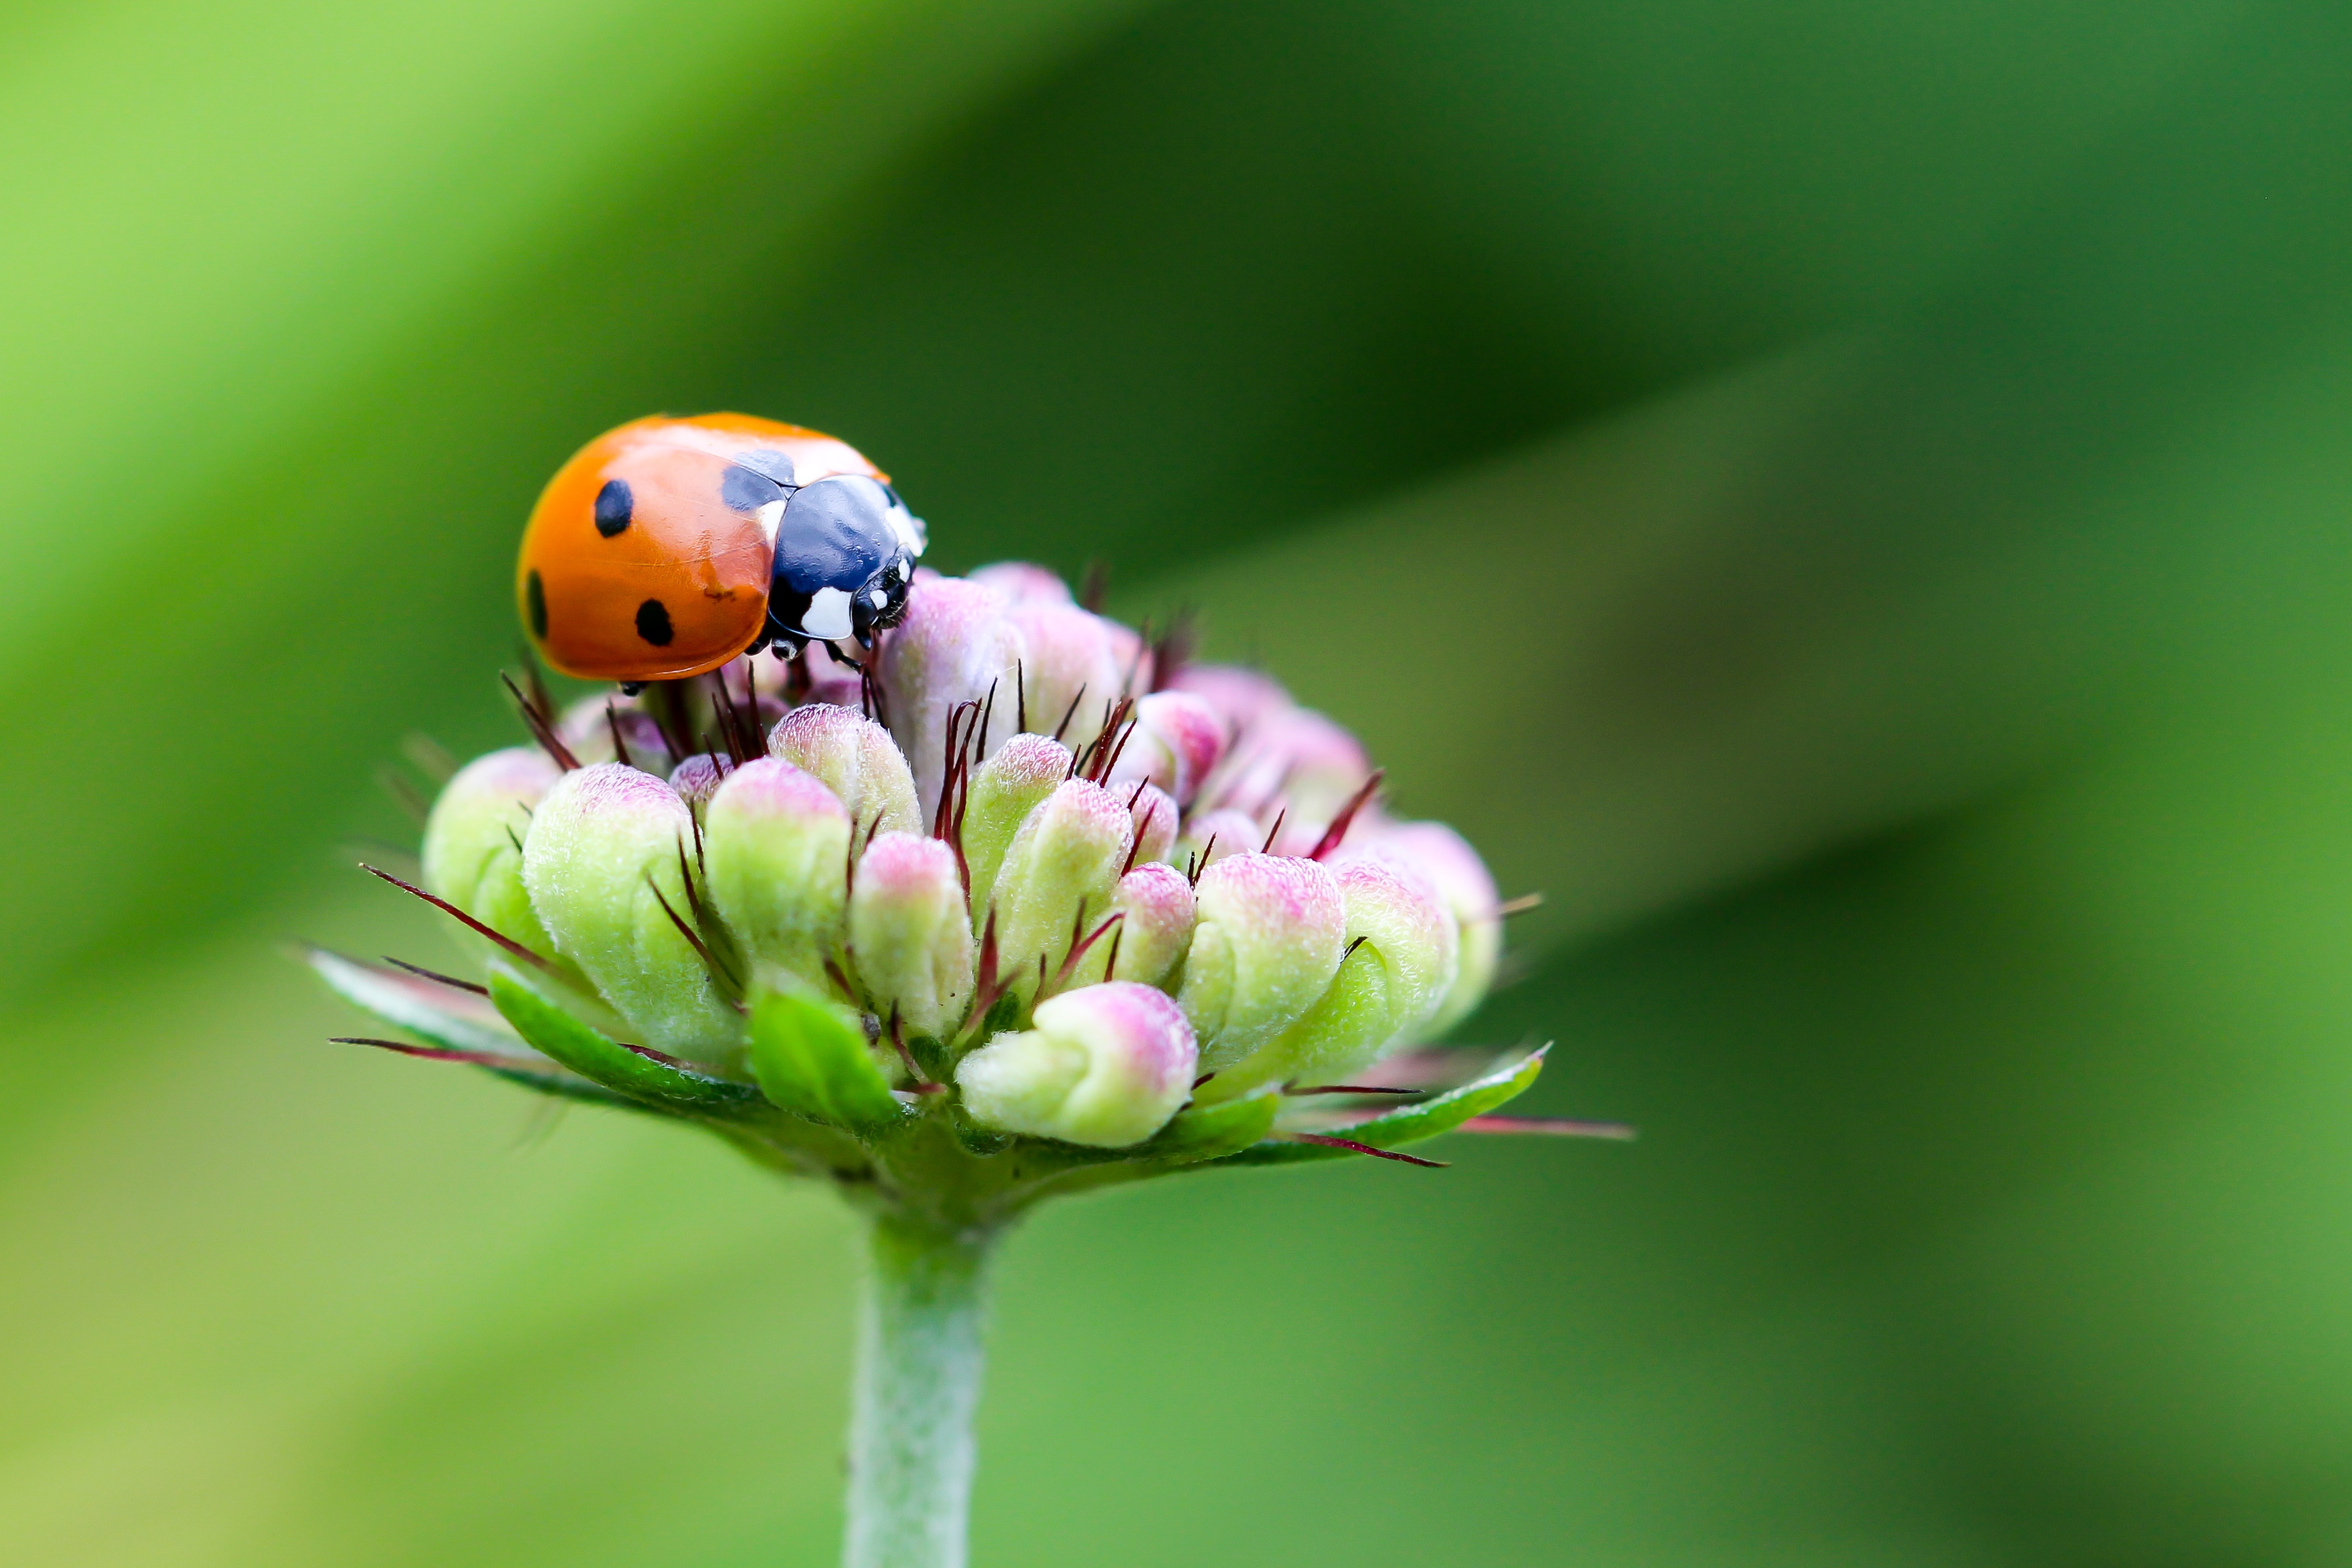
nature, grass, plant, photography, meadow, flower, petal, animal, green, red, insect, ladybug, botany, flora, fauna, ladybird, invertebrate, wildflower, close up, beetle, nectar, coccinellidae, macro photography, lucky charm, siebenpunkt, domed, airworthy, plant stem